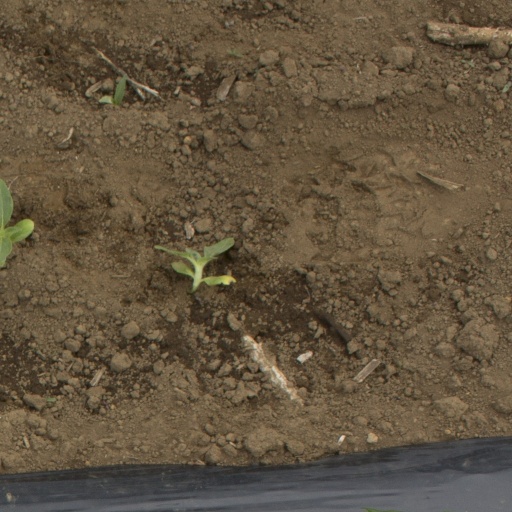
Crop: Jerusalem artichoke